Meica Horsburgh

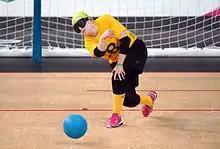
Horsburgh at the 2012 London Paralympics

Horsburgh was born in Wynnum North, Queensland, on 24 February 1989.